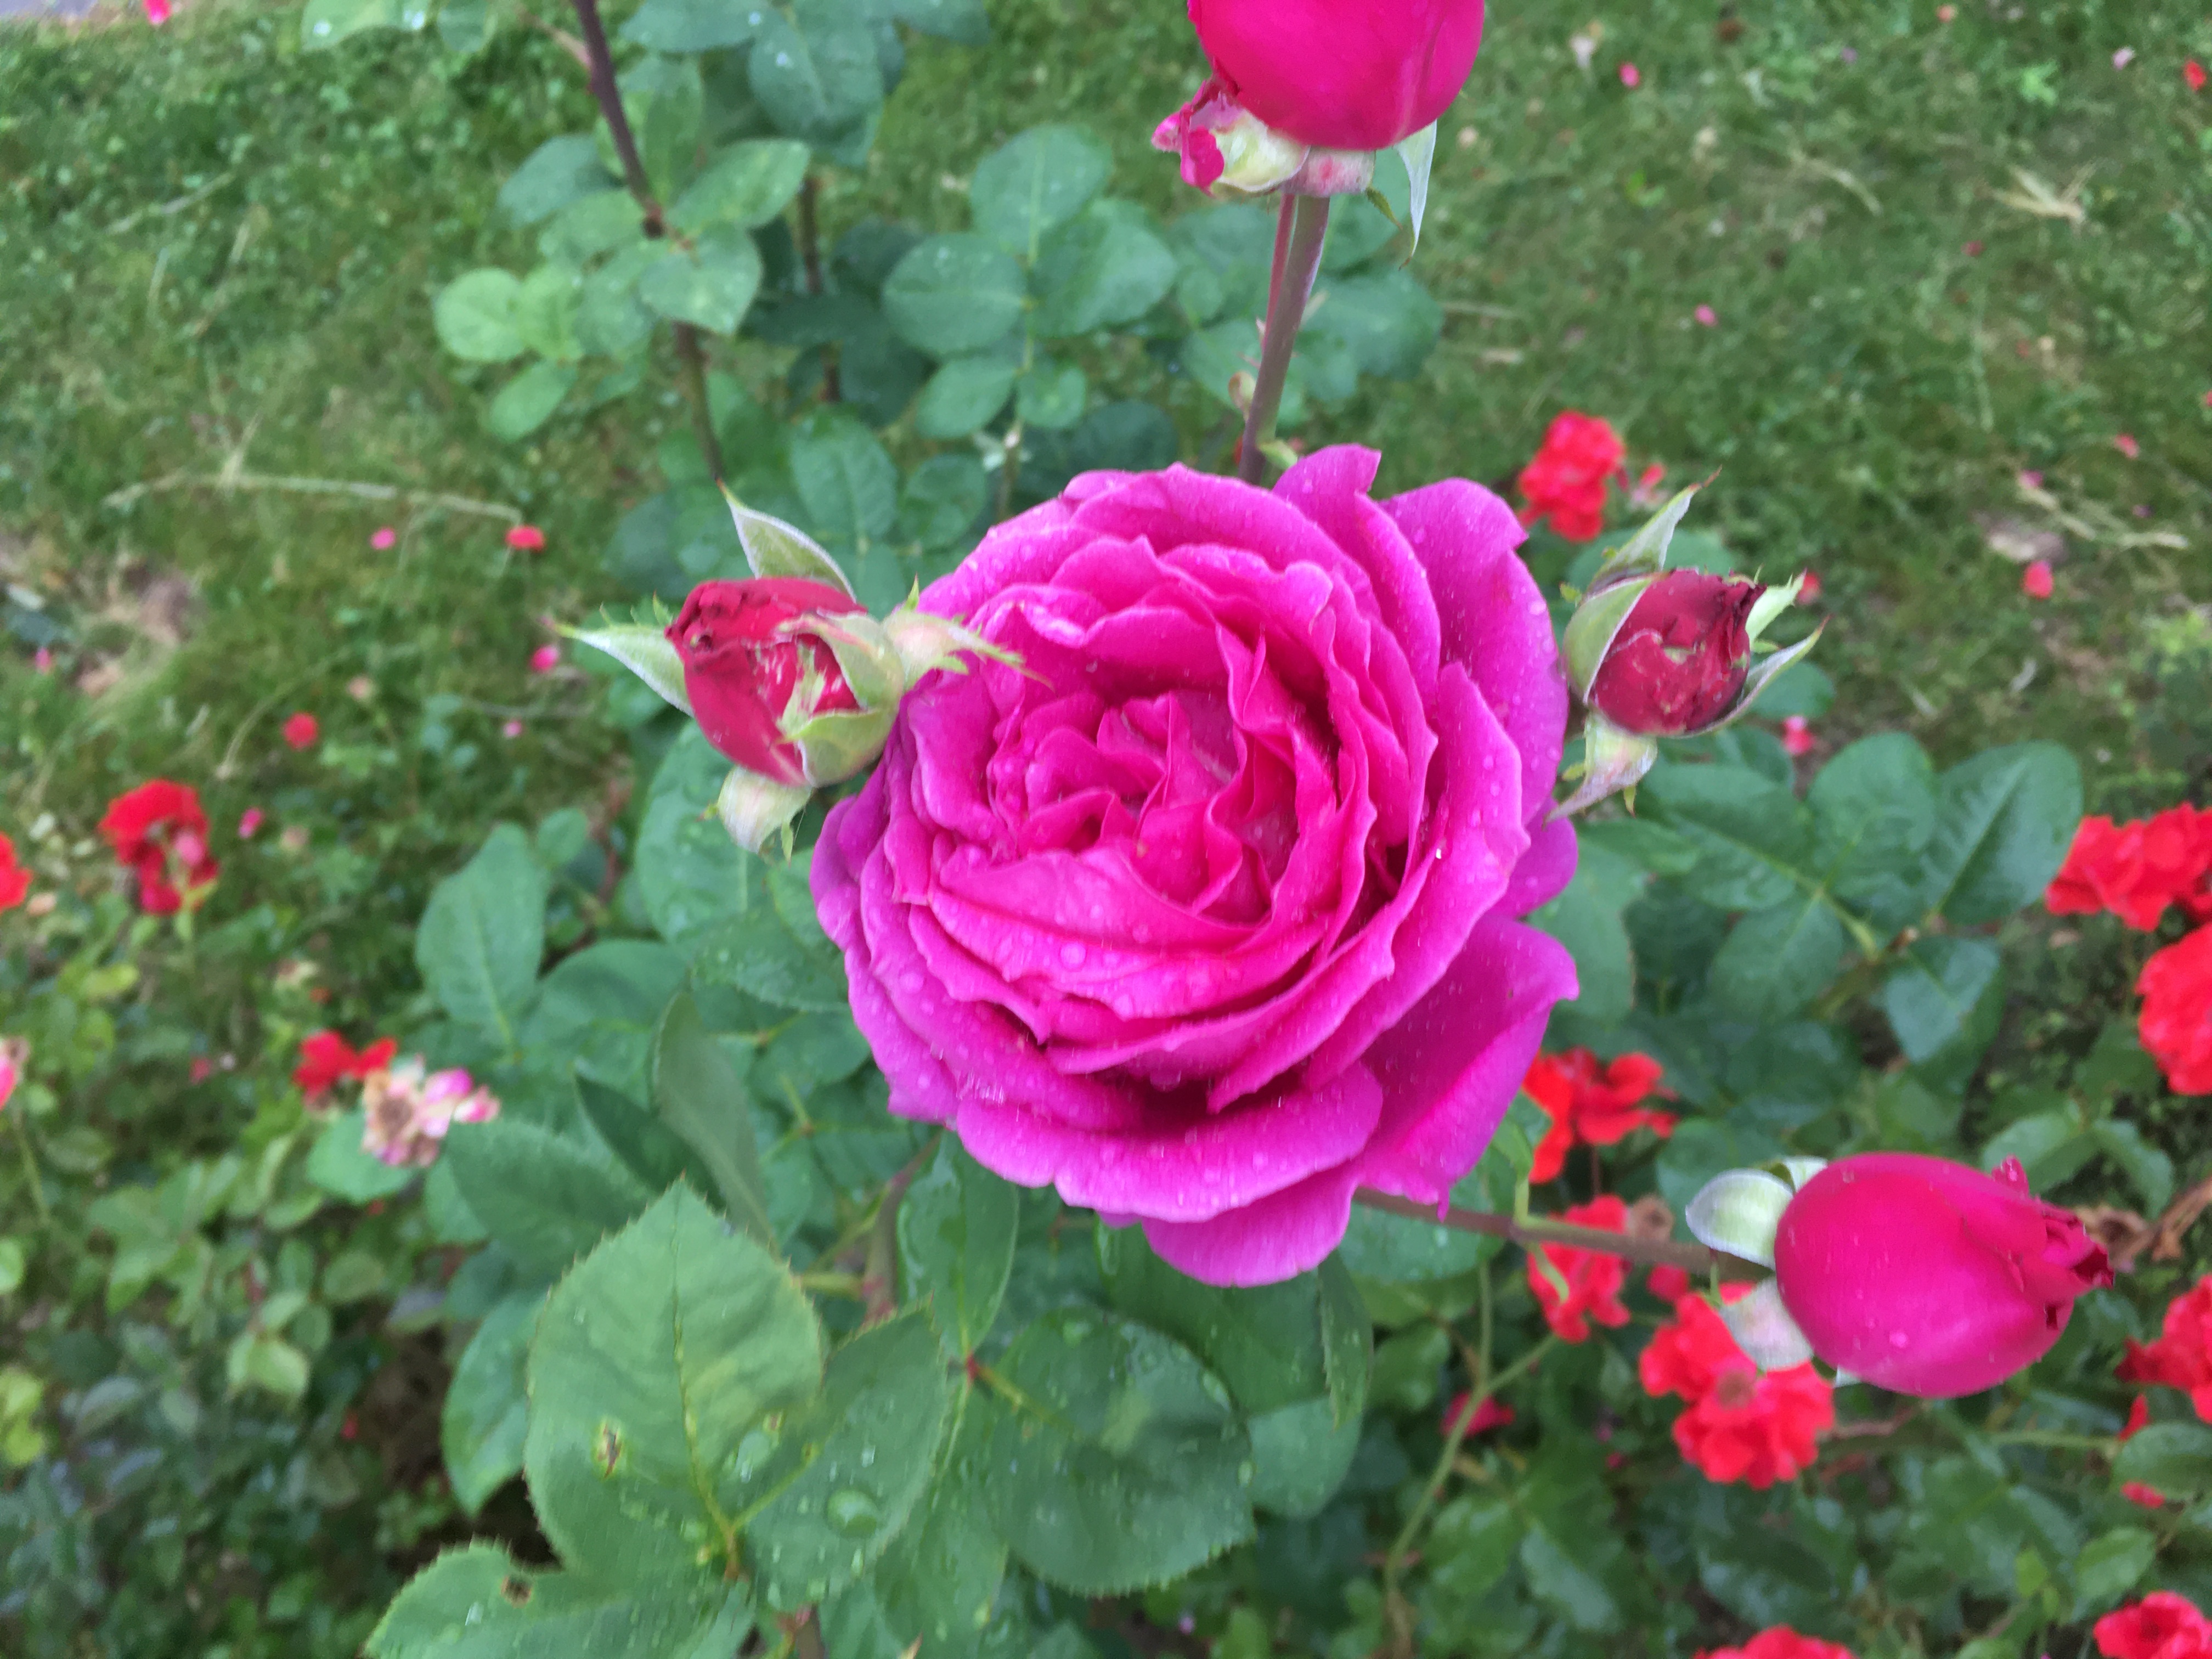
rose, spring, nature, green, field, flower, flowering plant, Julia child rose, garden roses, floribunda, plant, petal, pink, rose family, rosa centifolia, Hybrid tea rose, botany, rose order, annual plant, garden, begonia, shrub, camellia, herbaceous plant, peony, plant stem, perennial plant, pink family